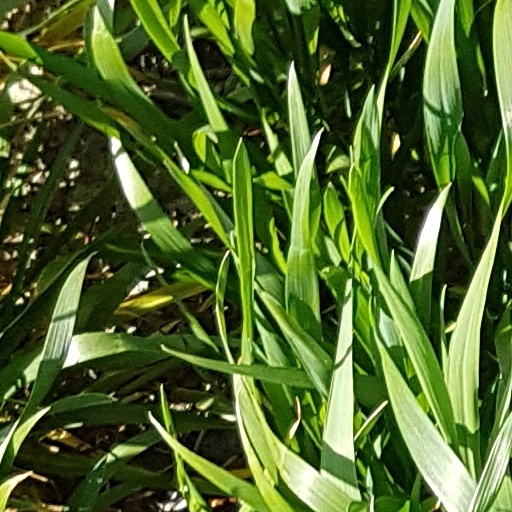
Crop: wheat